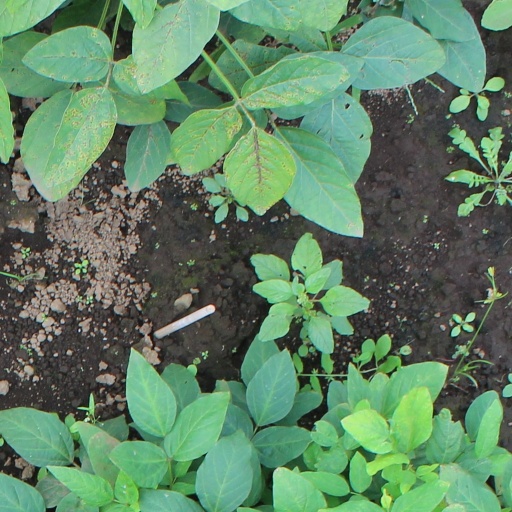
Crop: soybean